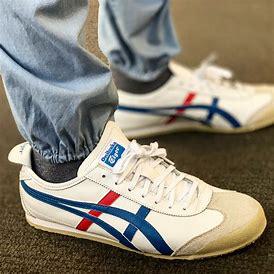
Brand: Asics
Model: Onitsuka Tiger Mexico 66